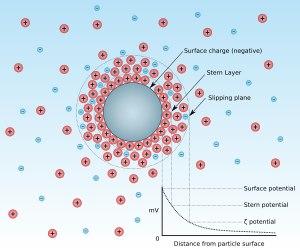
Le potentiel zêta représente La différence de potentiel entre la surface de la particule, recouverte d’ions opposés et solidement fixés, et le point de neutralité.